Seoyoung, My Daughter

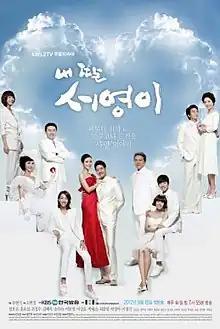
Promotional poster

Seoyoung, My Daughter is a 2012 South Korean television series, starring Lee Bo-young, Lee Sang-yoon, Chun Ho-jin, and Park Hae-jin. The family drama focuses on the broken relationship between Seo-young and her father, who later reunite with the help of her twin brother. It aired on KBS2 from September 15, 2012, to March 3, 2013, on Saturdays and Sundays at 19:55 for 50 episodes.